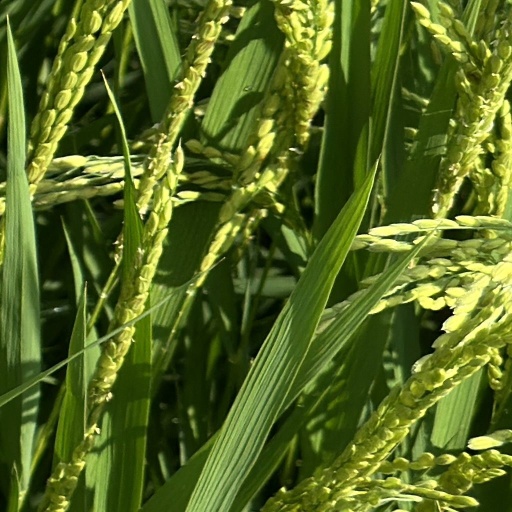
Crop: rice